Dulwich Picture Gallery

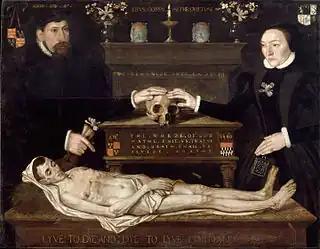
"The Judde Memorial", Cartwright Bequest, 1686

In the early hours of 31 December 1966, eight paintings were stolen, three by Rembrandt, "A Girl at the Window", a version of" Portrait of Titus" and his "Portrait of Jacob de Gheyn III", a fellow artist, three by Rubens, "Three Women with a Cornucopia", "St. Barbara and The Three Graces"; and one, "A Lady Playing on the Clavicord" by Gerrit Dou and "Susannah and the Elders" by Adam Elsheimer. They were worth at least £3 million but a reward of just £1,000 was offered for their return. Within a few days all the paintings were recovered after an investigation led by Detective Superintendent Charles Hewett, who had previously investigated suspected serial killer Dr John Bodkin Adams. Michael Hall, an unemployed ambulance driver, was the only one of the thieves caught and was sentenced to five years in prison.